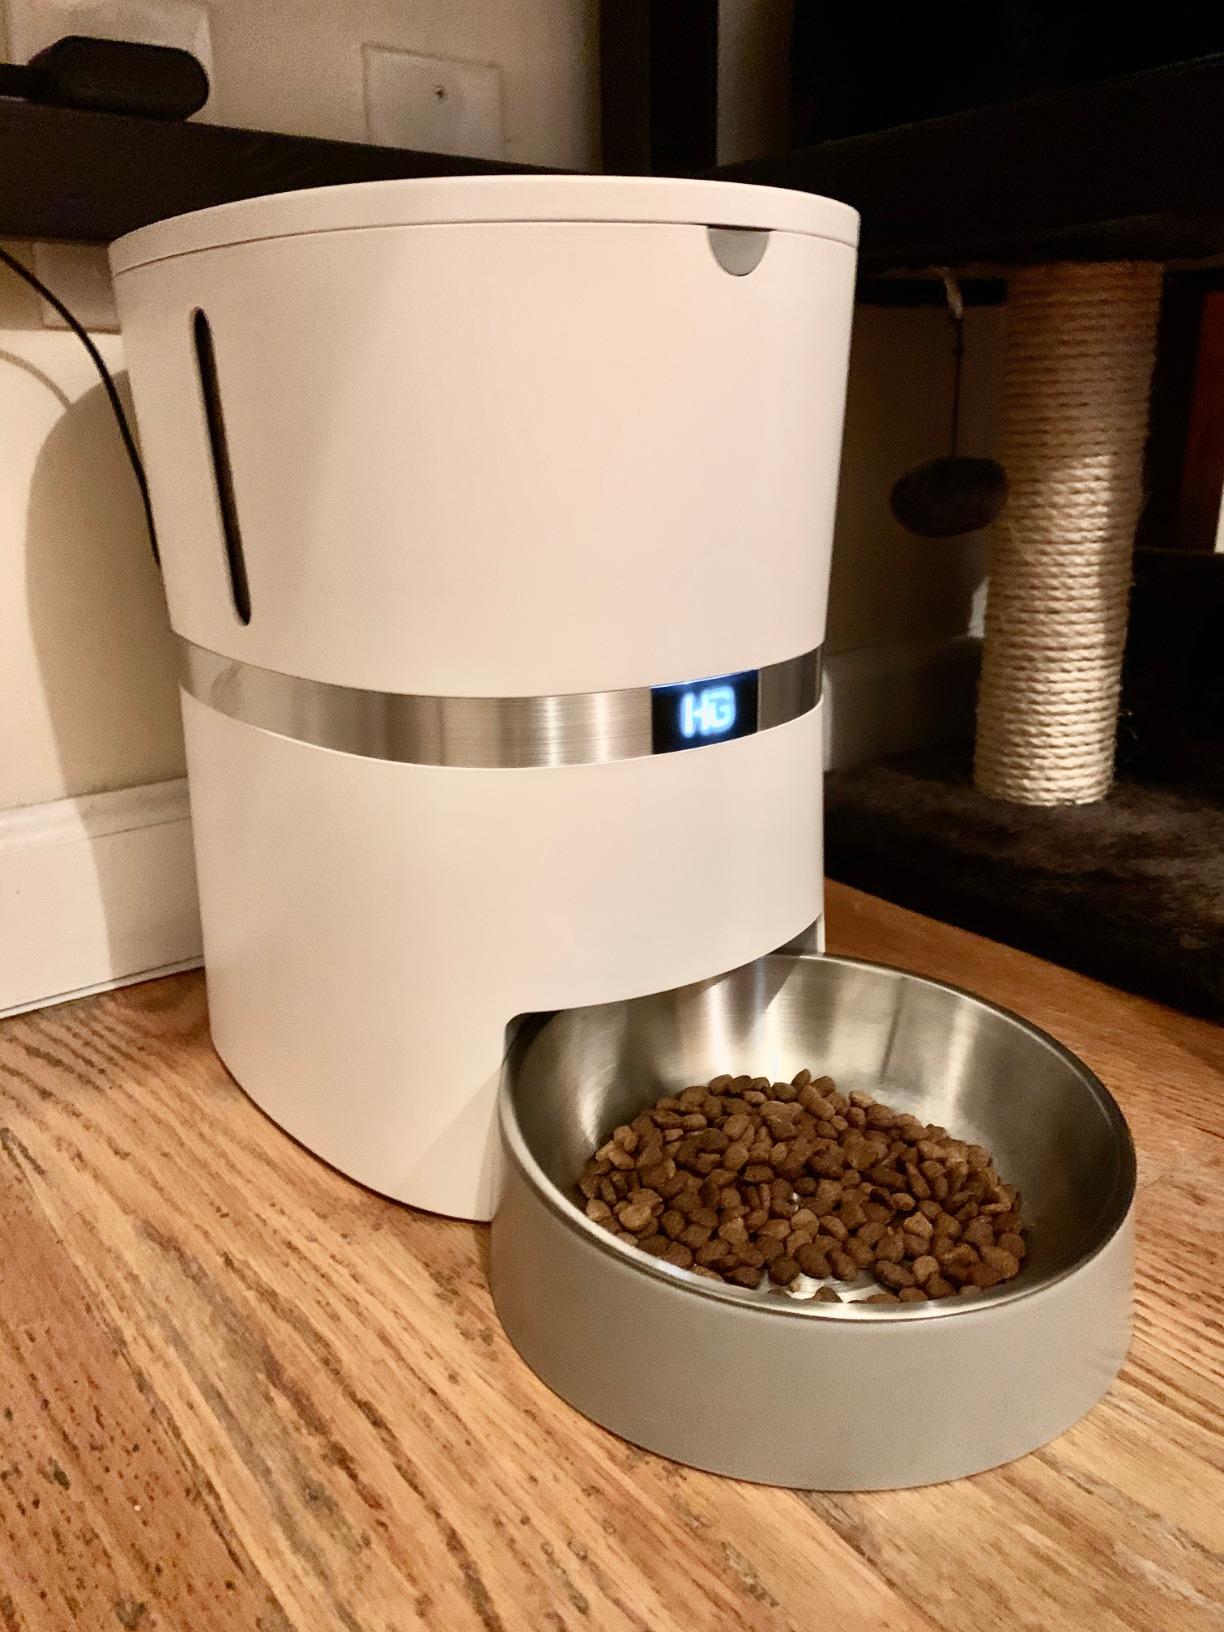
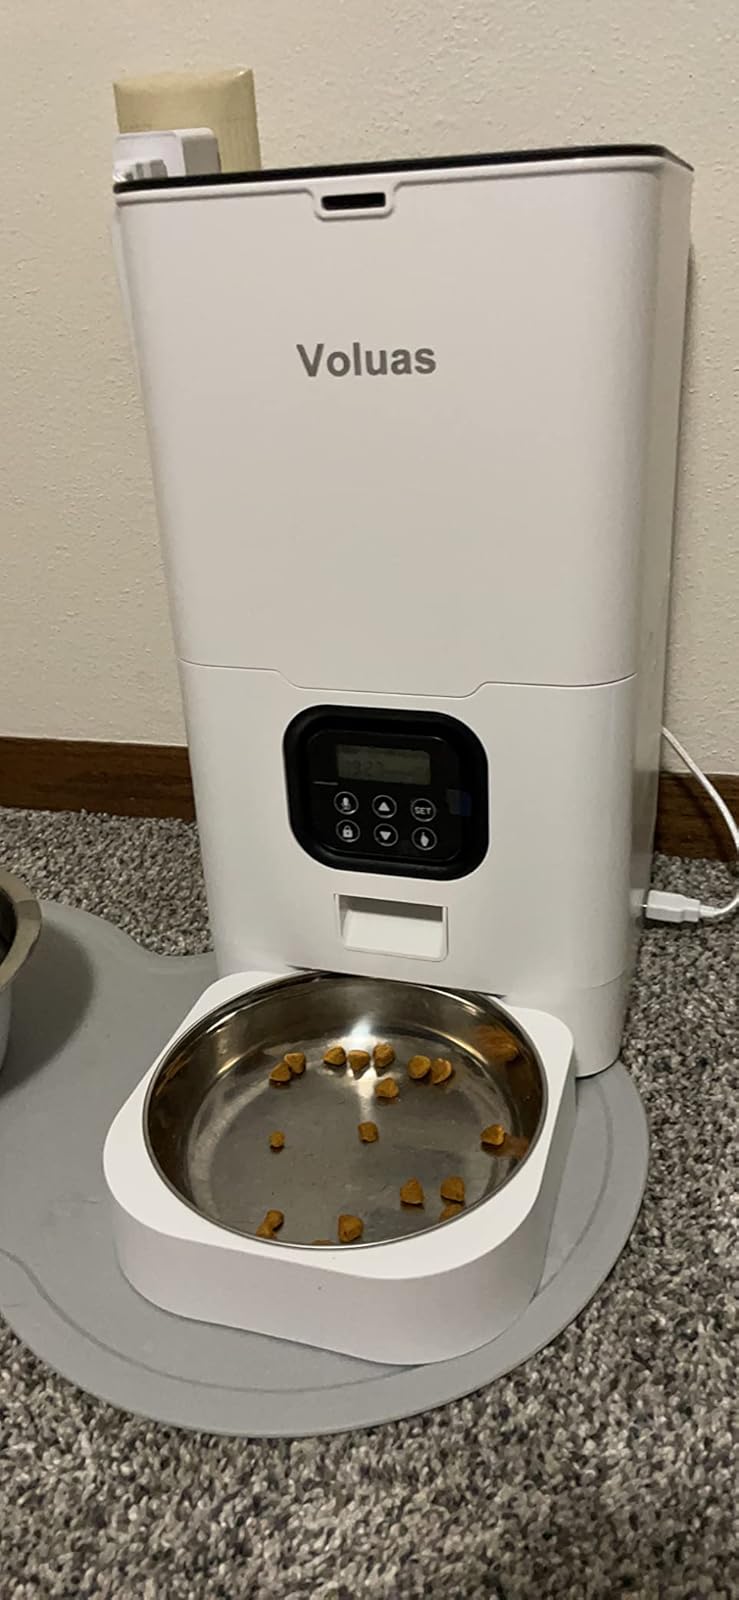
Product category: items_feeder
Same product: no